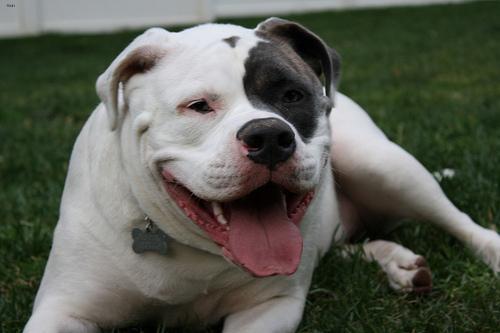
american bulldog